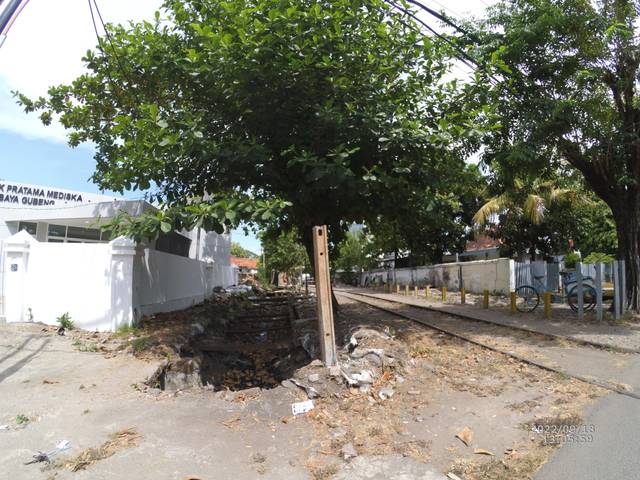
Region: Indonesia
Coordinates: -7.261, 112.754